Fabio Grosso

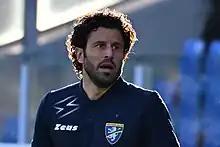
Grosso managing Frosinone in 2023

On 23 March 2021, Grosso was appointed as the manager of Frosinone. He won the 2022–23 Serie B, after which his contract expired; he eventually chose to depart from Frosinone, who instead appointed Eusebio Di Francesco in charge for the following Serie A campaign for the club.